Pierre Jacquinot

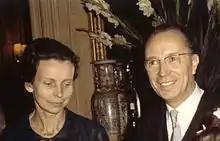
Pierre Jacquinot (right) and his wife in 1965.

He was director of Laboratoire Aimé-Cotton during almost 20 years (1951–1962 and 1969–1978). From 1962 to 1969 he was appointed director general of CNRS.